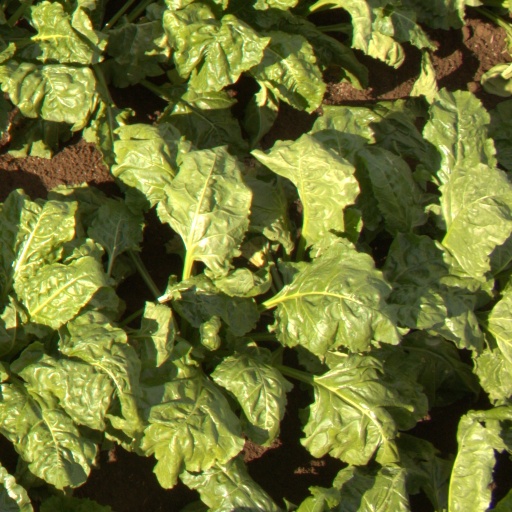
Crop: sugar beet